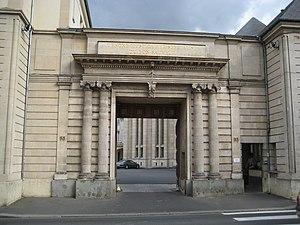
Portail du XVIIIe permettant d'accéder au Bon-Sauveur
L'établissement public de santé mentale de Caen, précédemment nommé Le Bon Sauveur, puis Centre hospitalier spécialisé de Caen est un ancien couvent transformé en hôpital psychiatrique à partir du XIXᵉ siècle par la Congrégation des Filles du Bon Sauveur fondée dans la première partie du XVIIIᵉ siècle.
Caen est une commune française du Nord-Ouest de la France en Normandie. Préfecture du département du Calvados, elle était jusqu'au 1ᵉʳ janvier 2016 le chef-lieu de l'ancienne région Basse-Normandie. Depuis 2016, elle est le siège du conseil régional de Normandie et donc la capitale politique de la région tandis que Rouen avec le siège de la préfecture est la capitale administrative. La Normandie présente donc, à l'instar de la Bourgogne - Franche-Comté, la particularité de posséder une gouvernance « bicéphale ».